Test Track

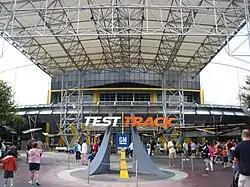
Entrance to Test Track before the 2012 refurbishment.

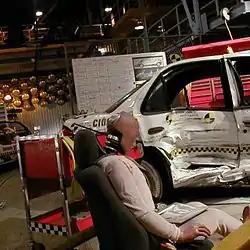
The interior of Test Track shows a simulated test lab, including test dummies and damaged cars before the 2012 refurbishment.

During the first part of the queue, guests viewed a sample repair and test shop. As guests entered the queue in the welcome center they were shown tests performed on cars and parts before being released. The queue wound by different tests for tires and car doors, an anechoic chamber for radio receivers, and an area for crash test dummies to be tested. At the end of the queue, a group of guests would be brought into a briefing room where they were shown automobile testing facilities and examples of tests being performed. The host, Bill McKim (John Michael Higgins) told the guests that they would take part in some of these tests and also told the technician Sherrie what tests to set up. Small videos of each test were shown as he spoke. He finally told her to choose one final "surprise test," and a video of a car crashing into a barrier was shown as a door opened for guests to enter the interior queue.